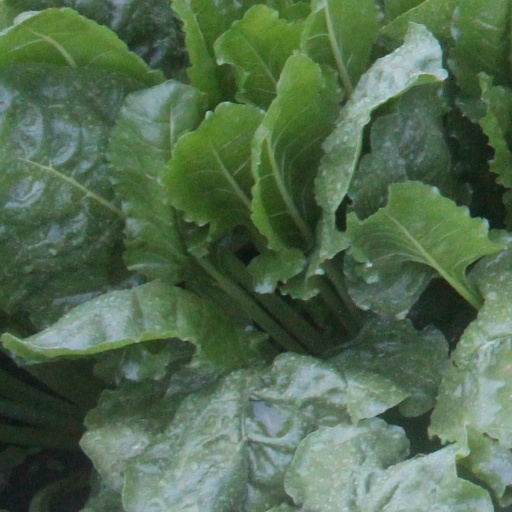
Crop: sugar beet